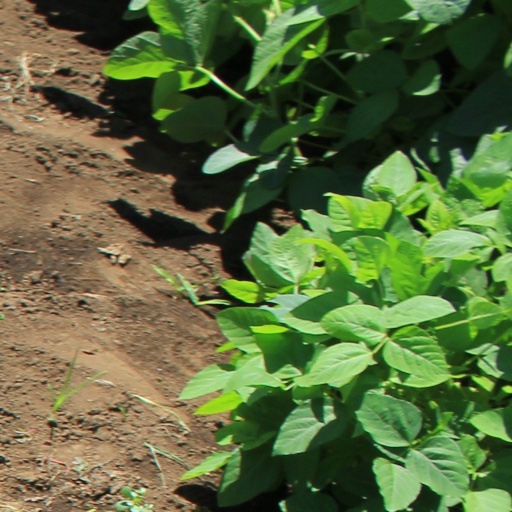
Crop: soybean